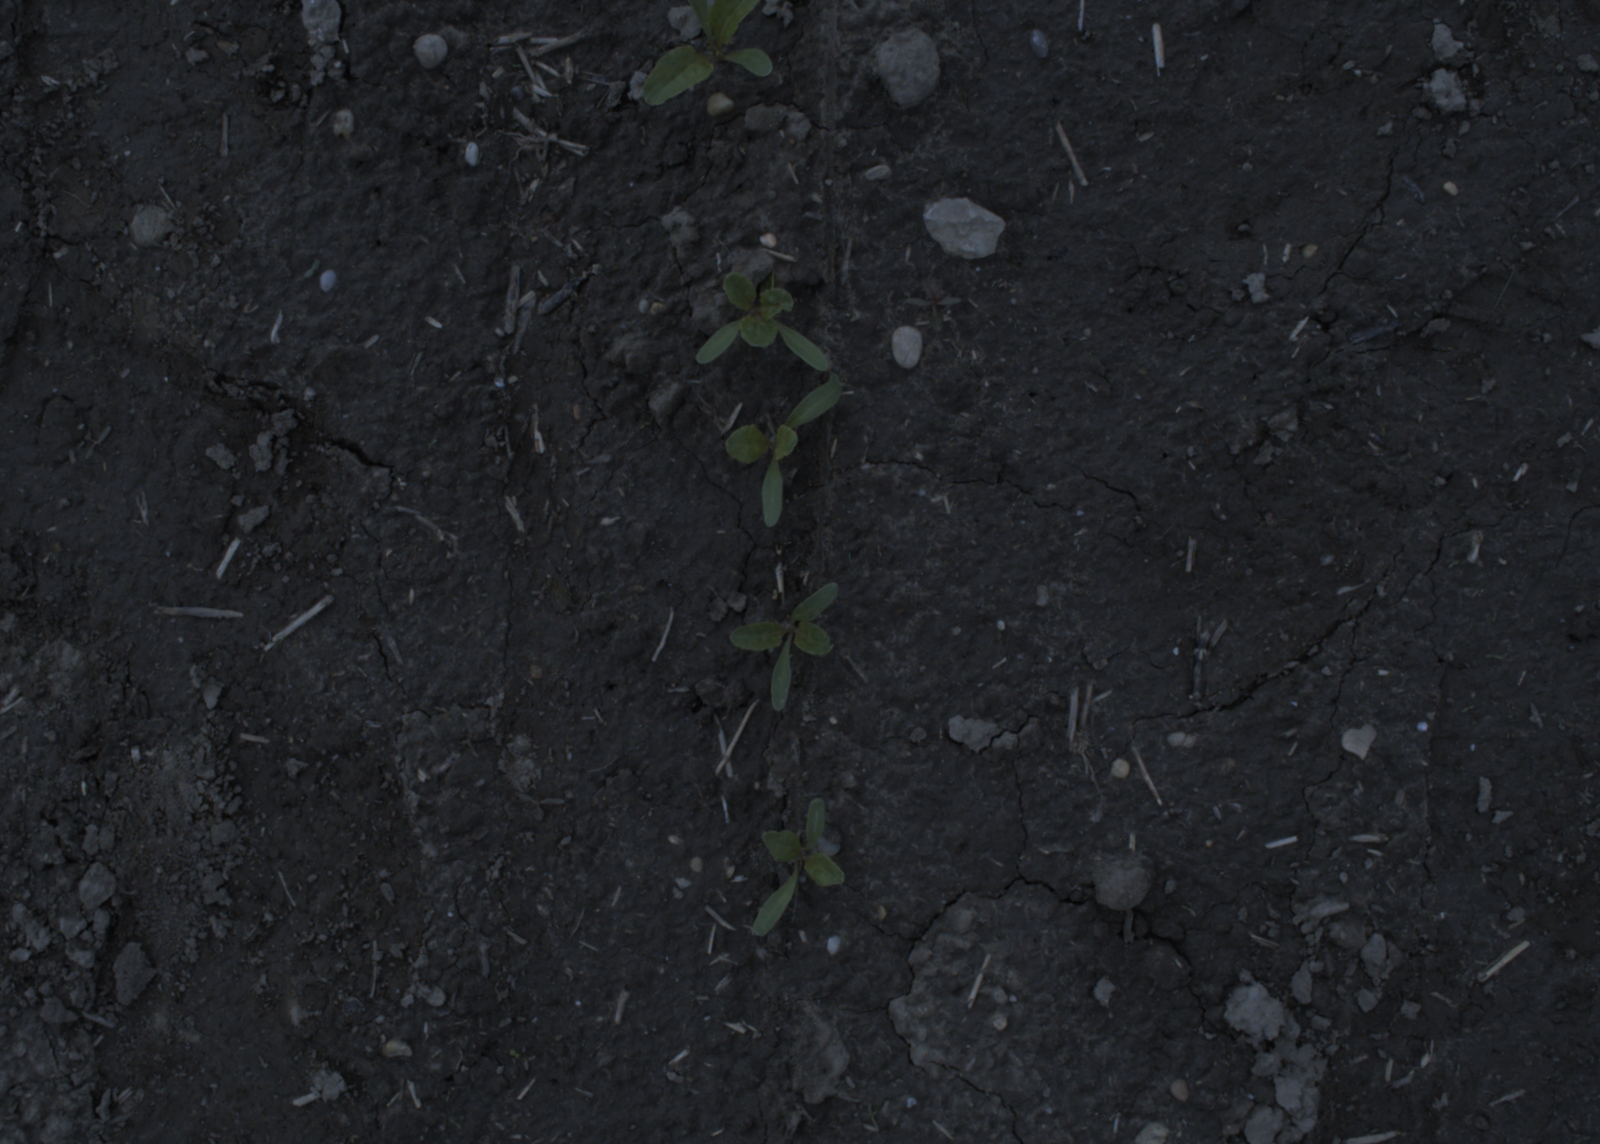
Capture date: 20.05.2021 13:00:38
Weather: mixed
Wind: strong
Seeding date: 27.04.2021
Plant canopy height (mm): 1002